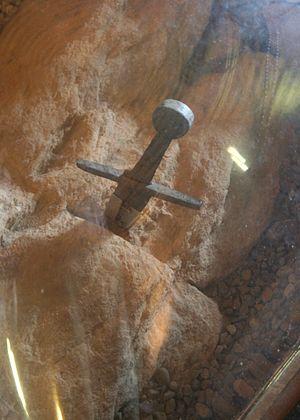
L'abbaye de San Galgano est une abbaye cistercienne proche de Sienne, sur la commune de Chiusdino, dans la province de Sienne.
Galgano Guidotti, né en 1148 à Chiusdino, dans l'actuelle province de Sienne, en Toscane et mort le 30 novembre 1181, est une figure des écrits du Trecento, dans la Toscane du bas Moyen Âge et un saint pour l'Église catholique, fêté le 30 novembre ou le 3 décembre suivant les lieux.